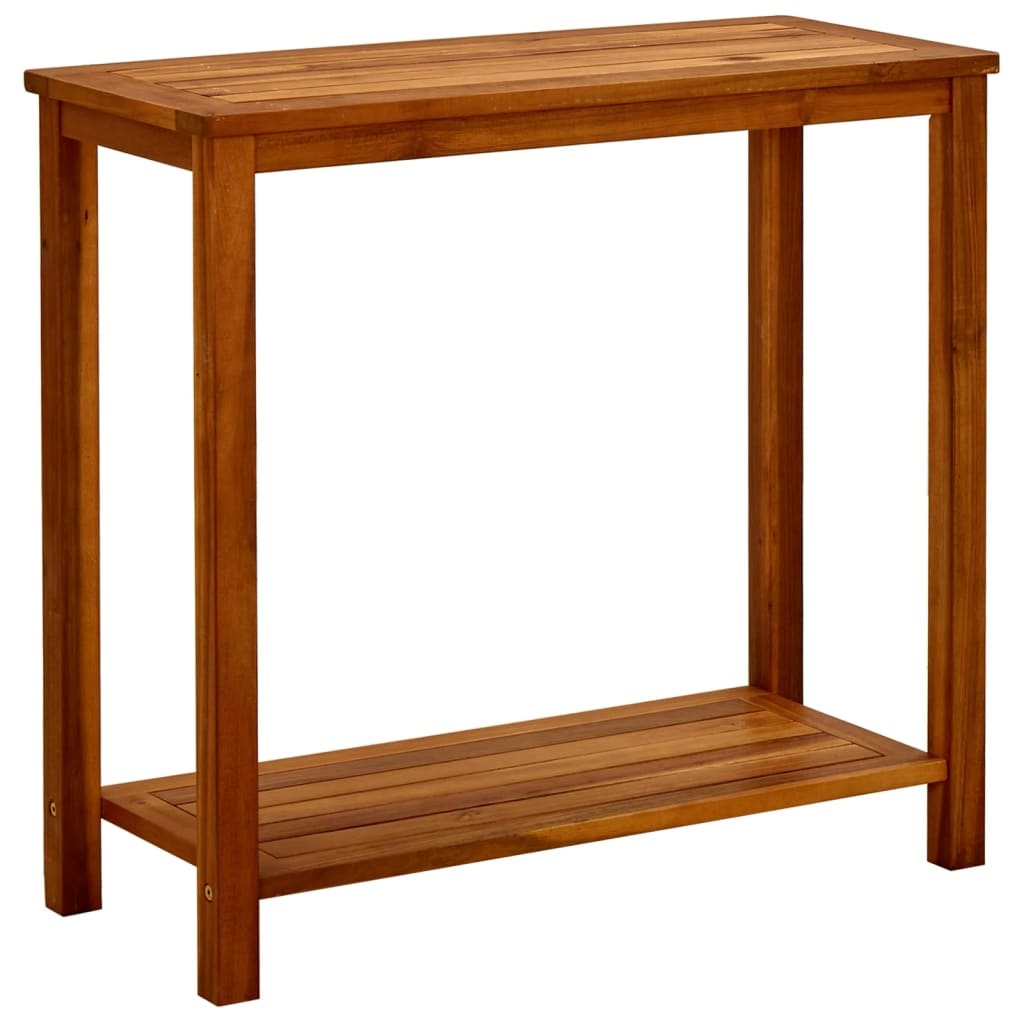
Garten-Konsolentisch 80x35x75 cm Massivholz Akazie
Dieser Konsolentisch aus Holz wird eine praktische und zeitlose Ergänzung zu deiner Wohnungseinrichtung sein. Der Gartentisch ist aus massivem Akazienholz gefertigt, einem Hartholz mit dichter Maserung. Dieser schön gestaltete Holztisch ist stabil, langlebig und ein echter Hingucker. Die exquisite Handwerkskunst und die schönen Holzmaserungen machen jedes Möbelstück einzigartig. Der Outdoor-Tisch verfügt über eine untere Ablagefläche, die zusätzlichen Platz bietet. Wichtiger Hinweis: Die Farben variieren von Stück zu Stück und machen jedes Möbelstück einzigartig. Die Lieferung erfolgt nach dem Zufallsprinzip, wodurch die Exklusivität und Individualität deines Produkts gewährleistet wird. Hinweis: Um die Lebensdauer deiner Gartenmöbel zu verlängern, empfehlen wir dir, sie mit einer wasserdichten Abdeckung zu schützen. Material: Akazien-Massivholz mit Ölfinish Abmessungen: 80 x 35 x 75 cm (L x B x H) Regalboden-Höhe vom Boden: 10 cm Zusammenbau erforderlich: Ja Legal Documents: Deklaration von Massivholz
Brand: vidaXL
Category: Furniture > Outdoor Furniture > Outdoor Tables > Console Tables